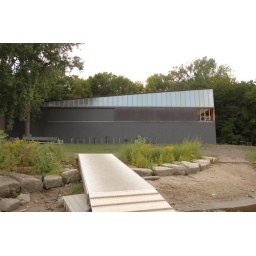
My one tourist stop, the Minnesota Rowing Club boat house by VJAA